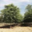
Label: maple_tree